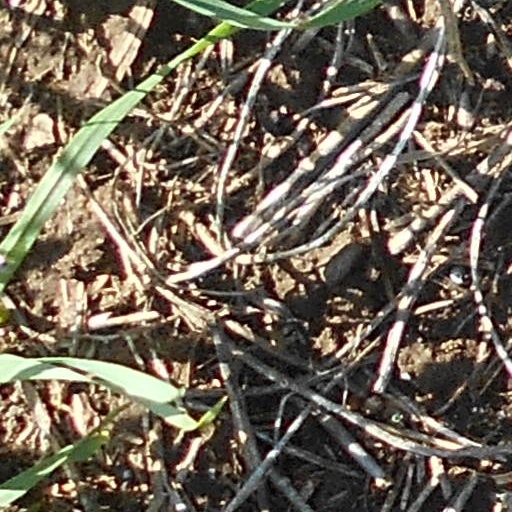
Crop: wheat